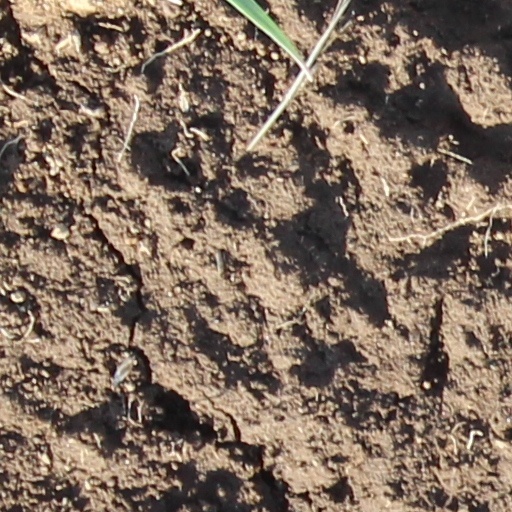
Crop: wheat